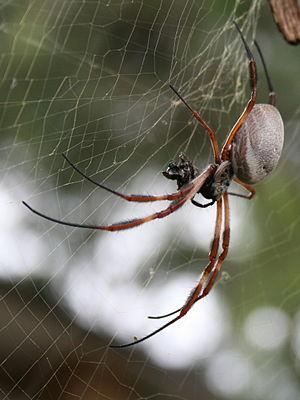
Trichonephila edulis est une espèce d'araignées aranéomorphes de la famille des Araneidae.